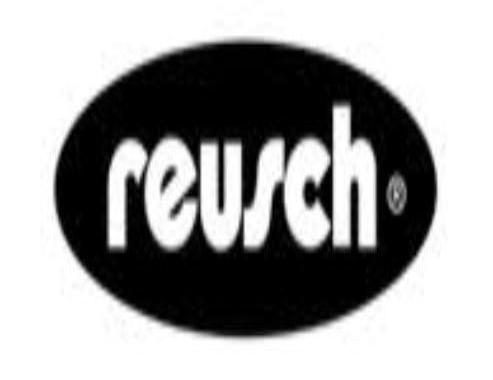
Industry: Clothes